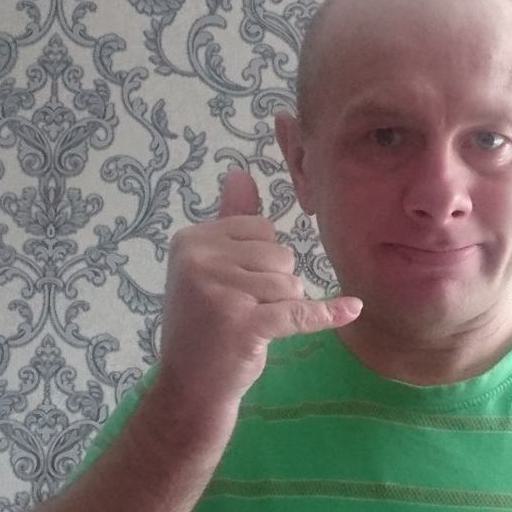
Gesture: call